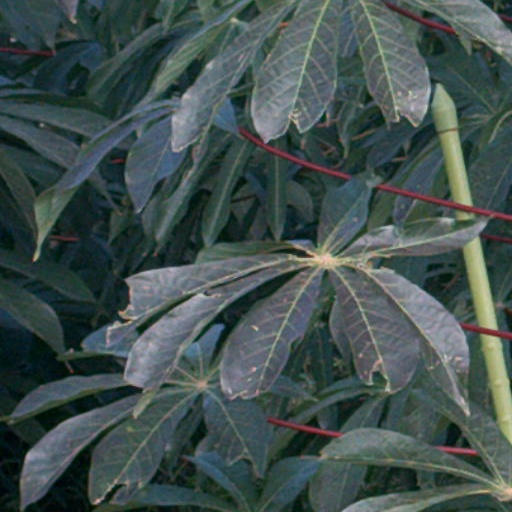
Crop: cassava